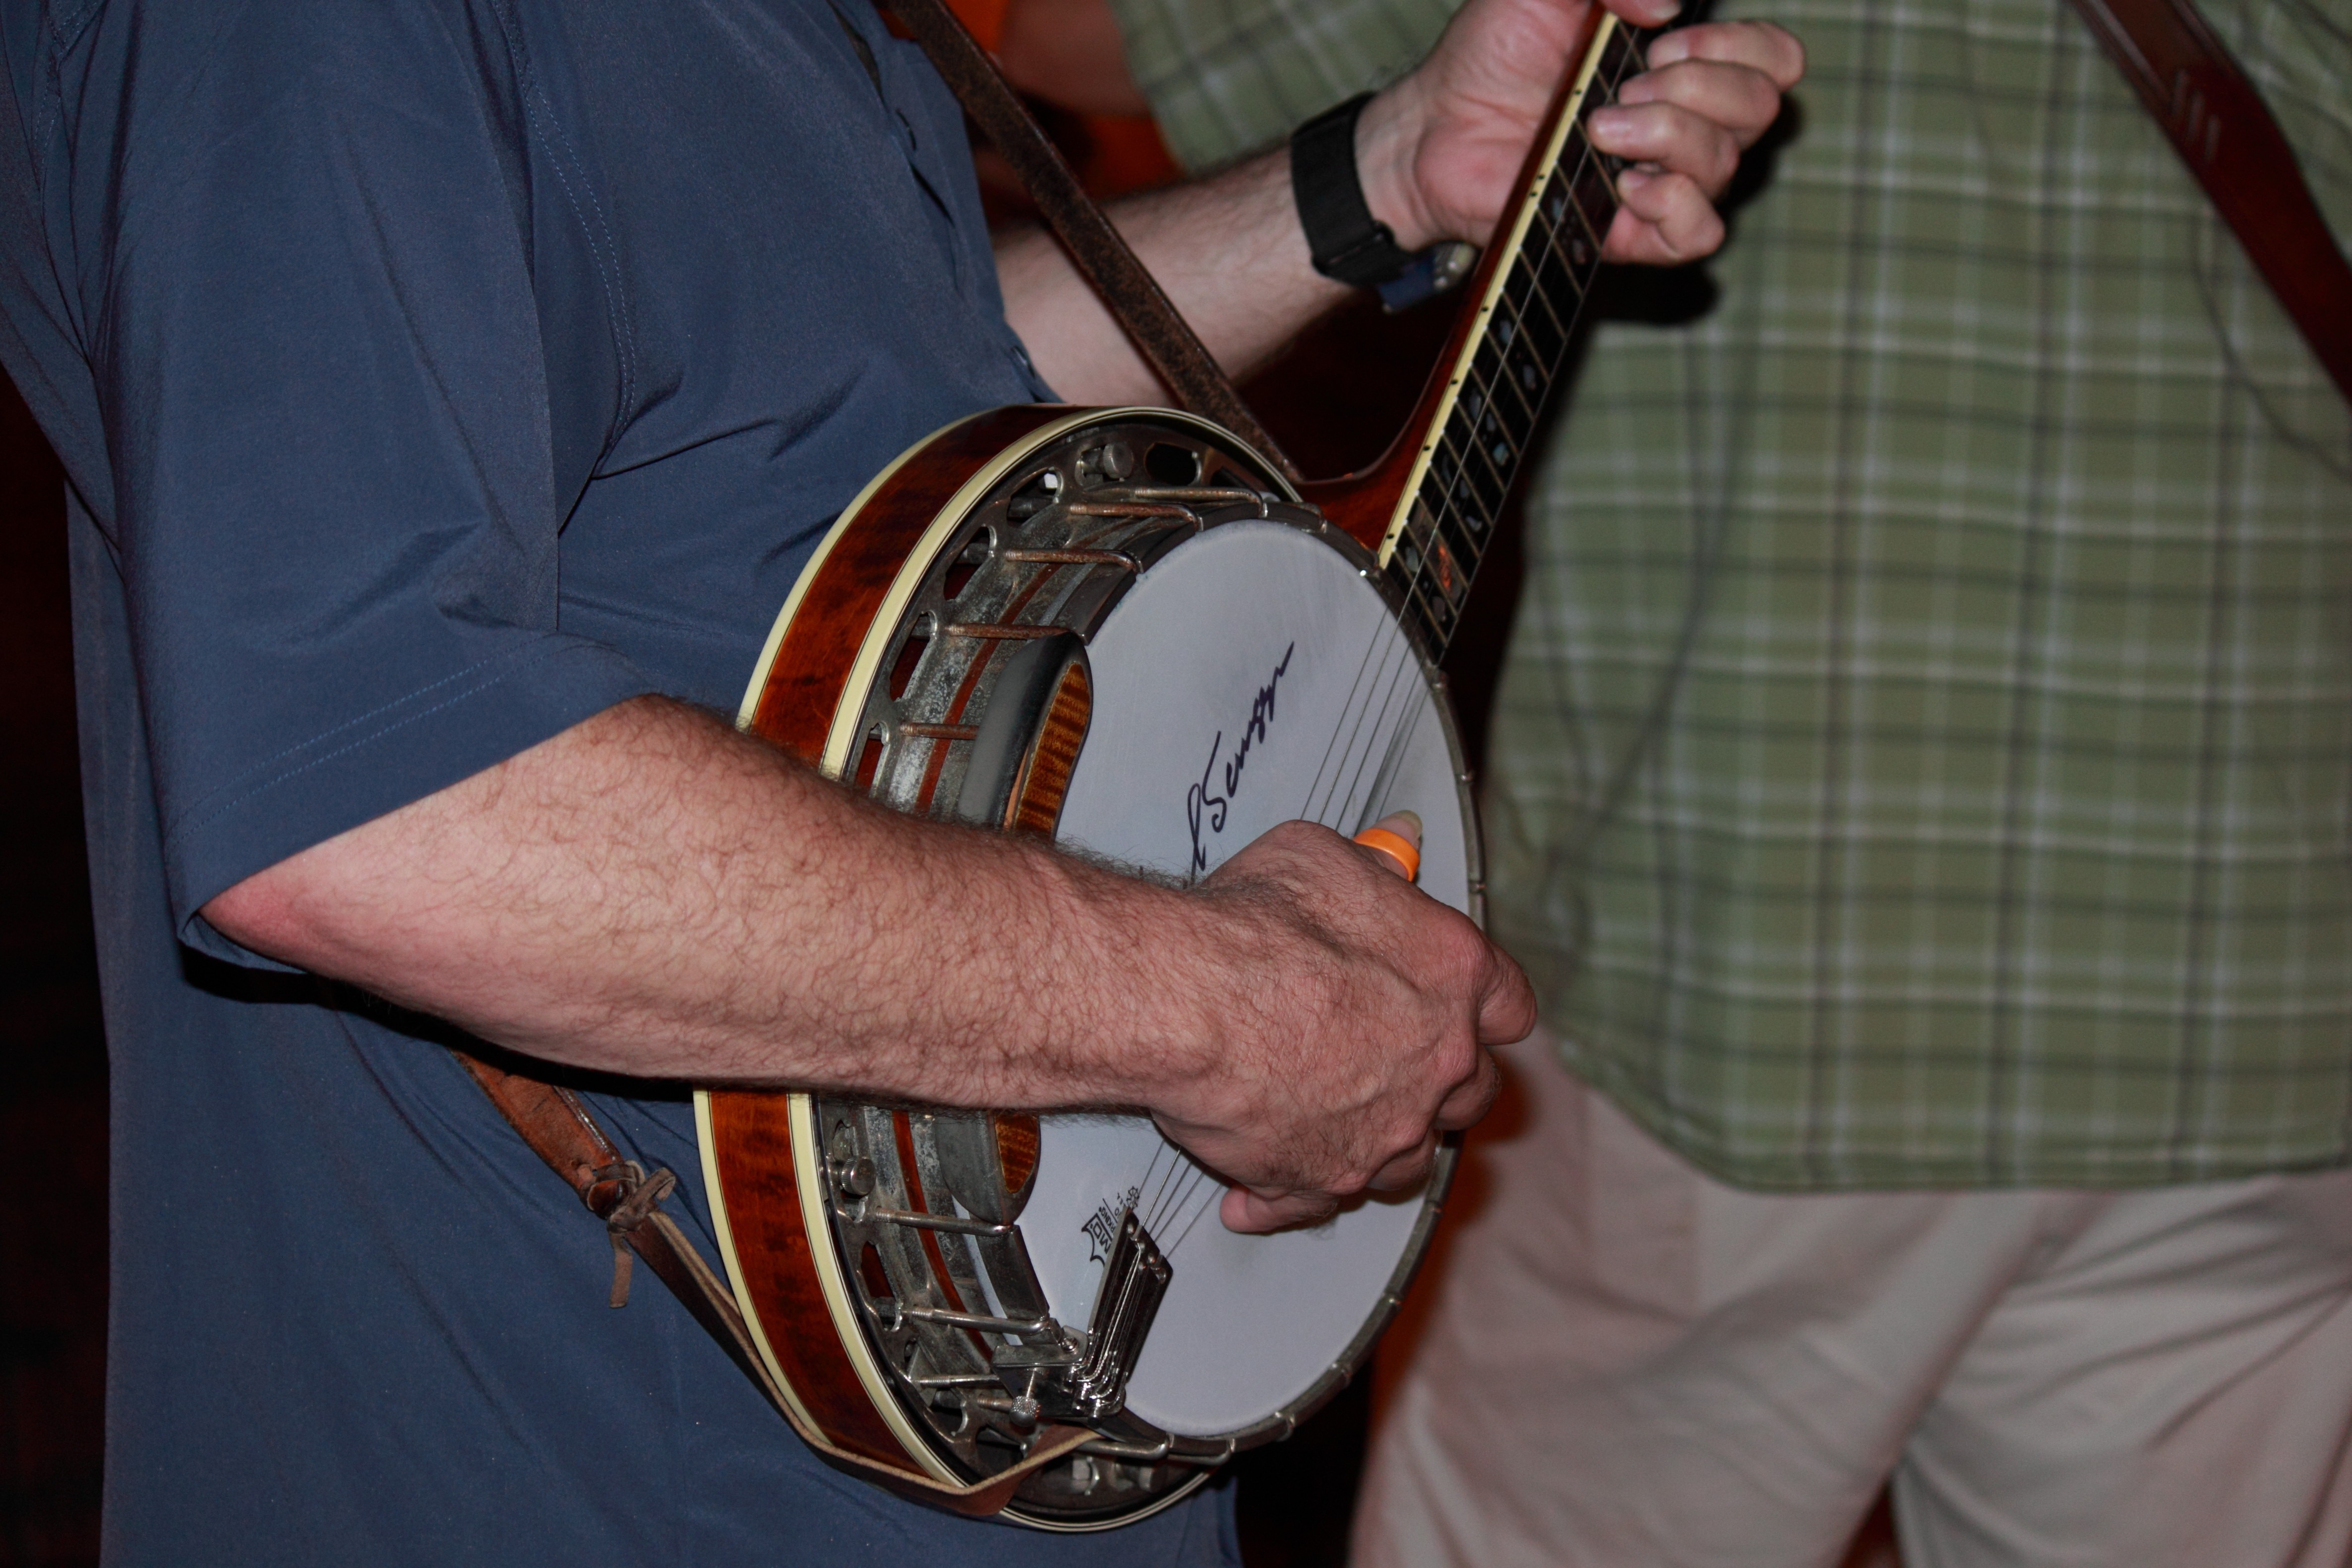
music, guitar, musician, arm, drum, musical instrument, folk, banjo, bluegrass, string instrument, plucked string instruments